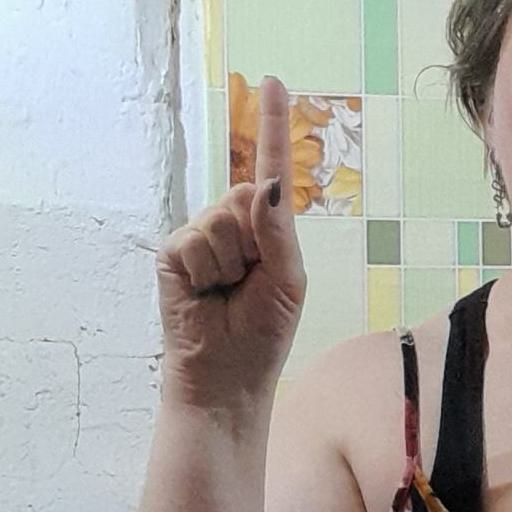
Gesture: one